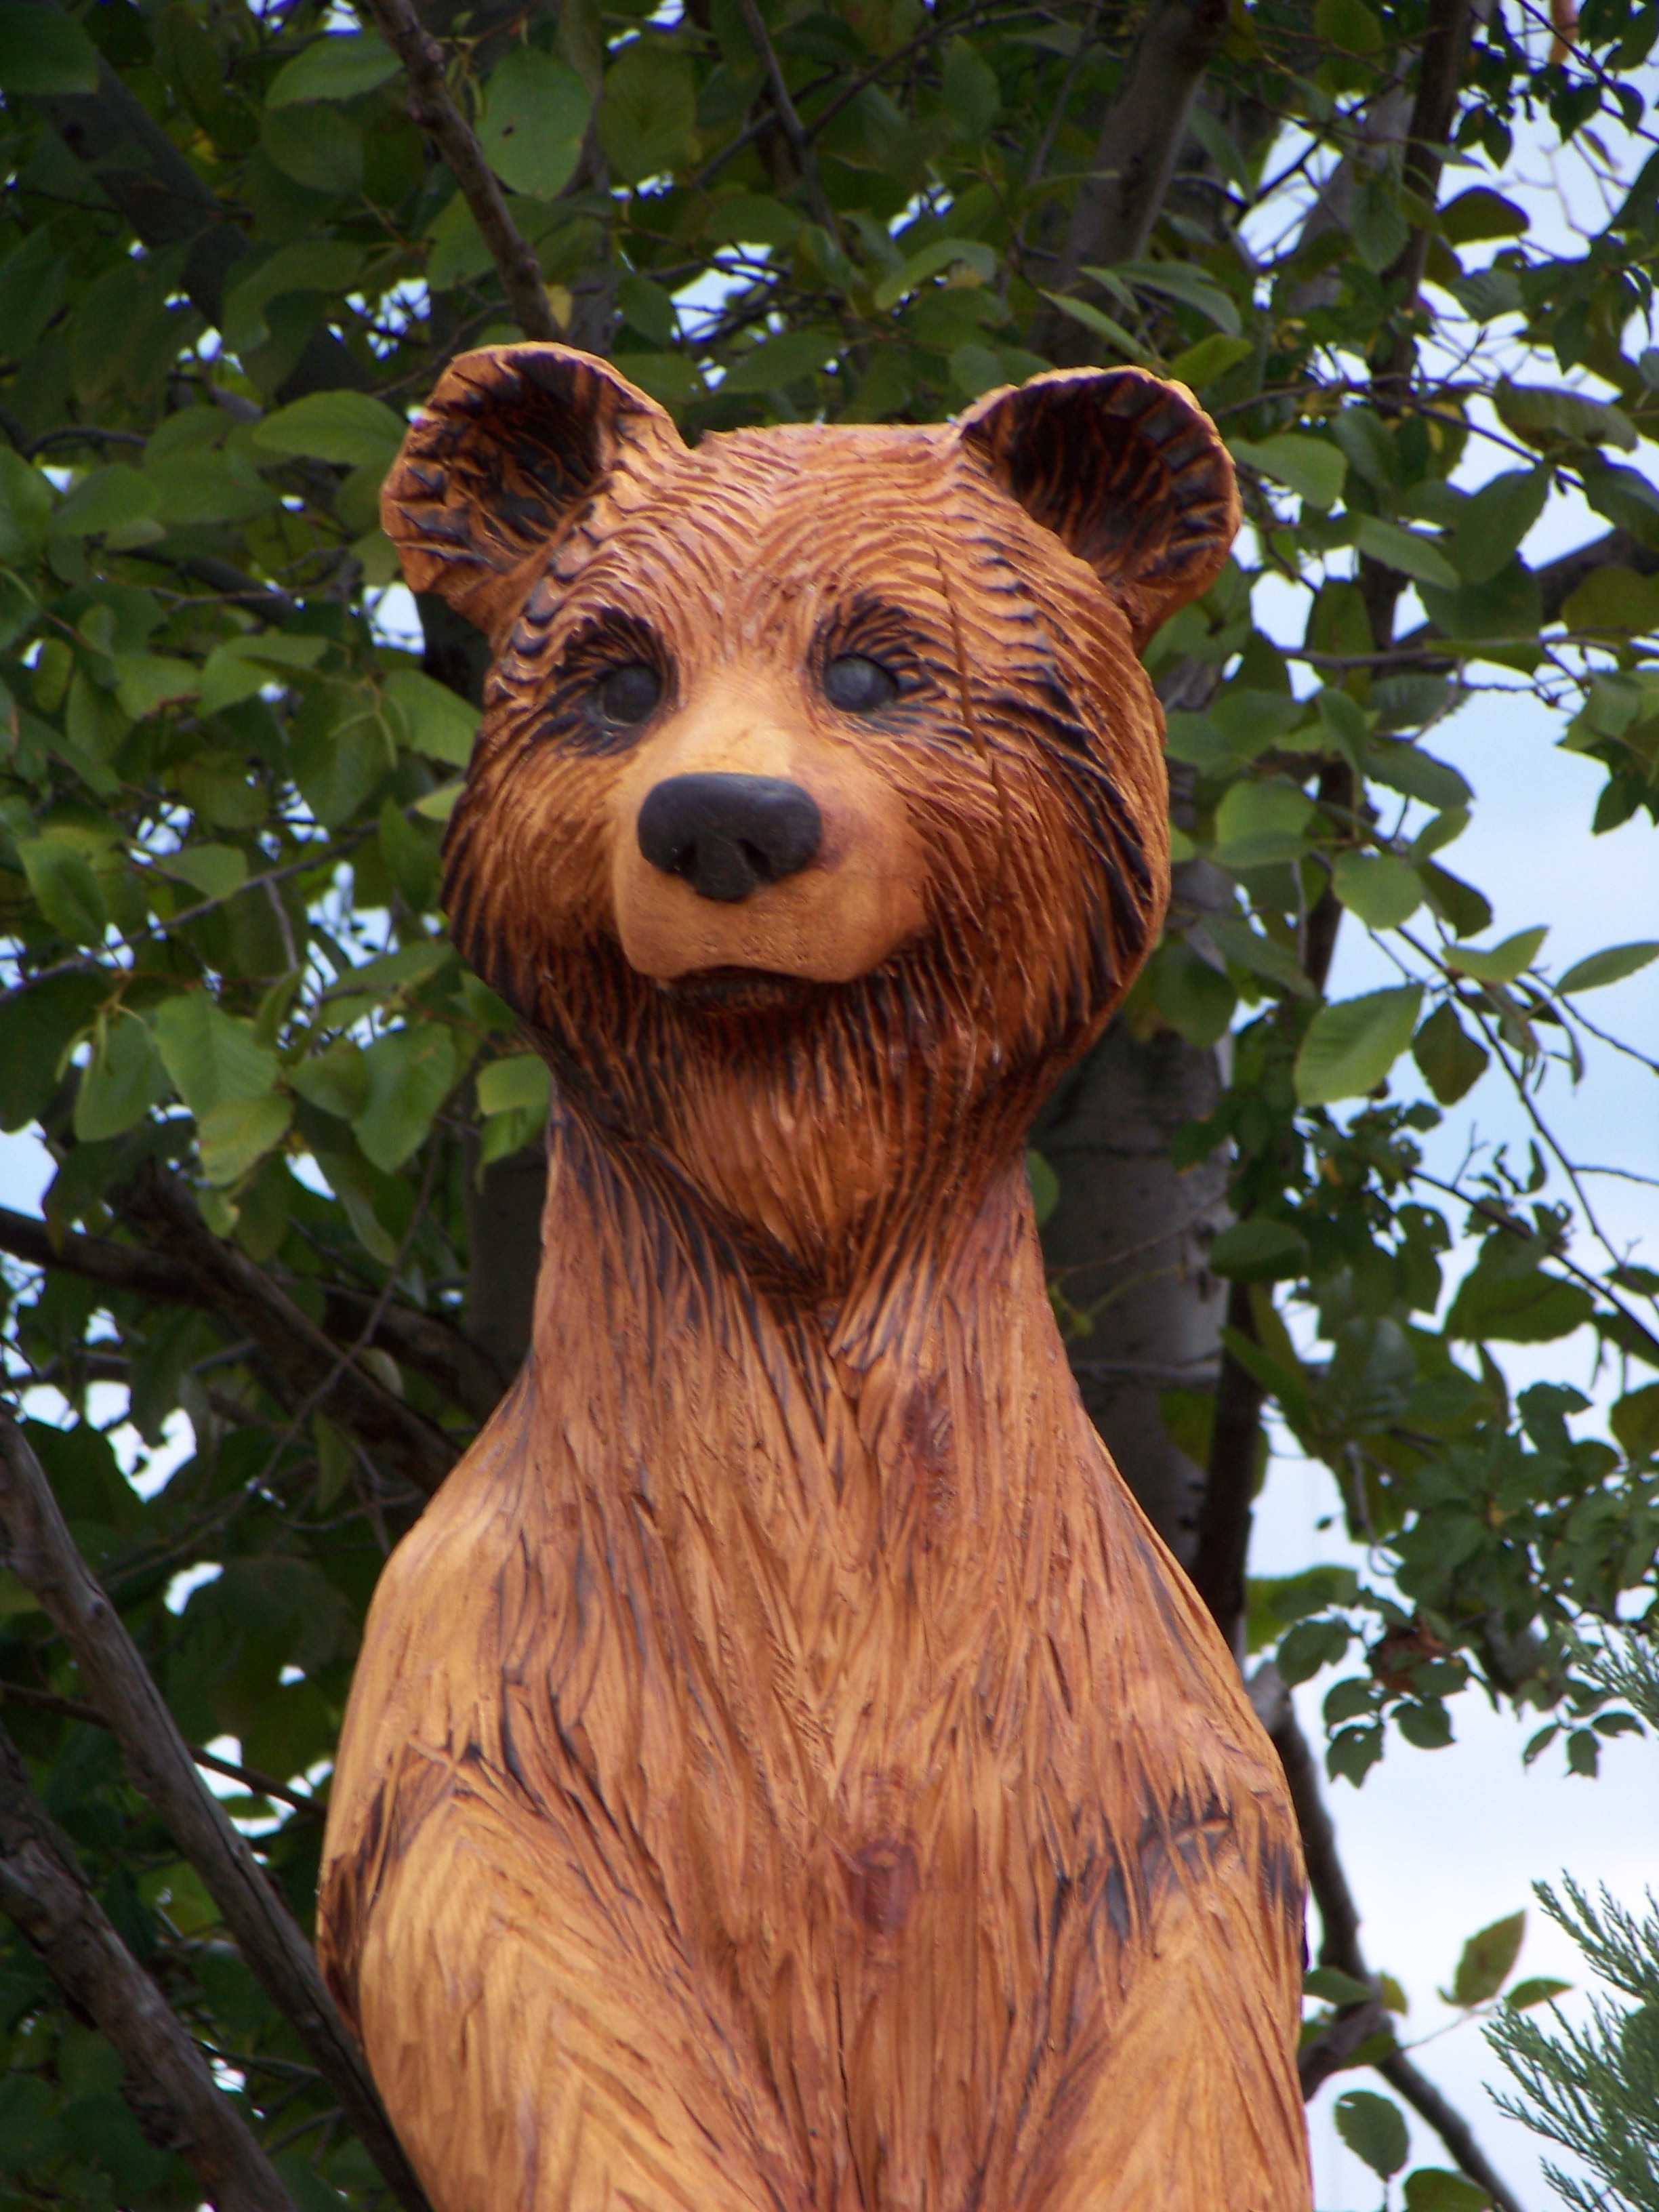
wood, animal, bear, statue, decoration, brown, mammal, brown bear, decorative, wooden, vertebrate, carved, carving, teddy